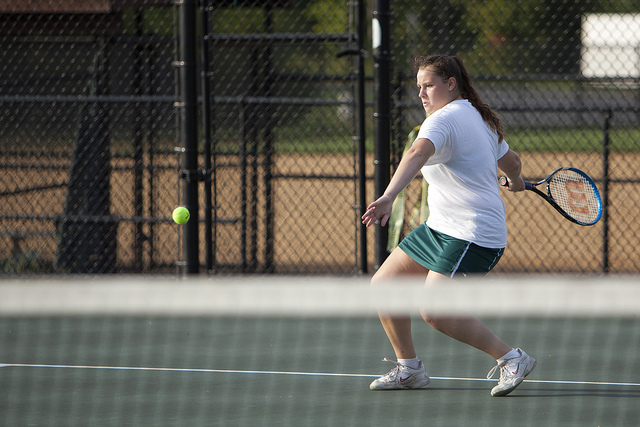
một nữ vận động viên tennis đang chuẩn bị đánh bóng